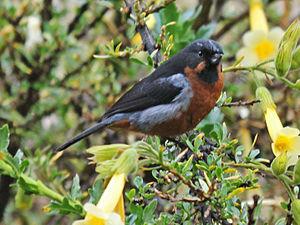
Le Percefleur à gorge noire est une espèce de passereau appartenant à la famille des Thraupidae.